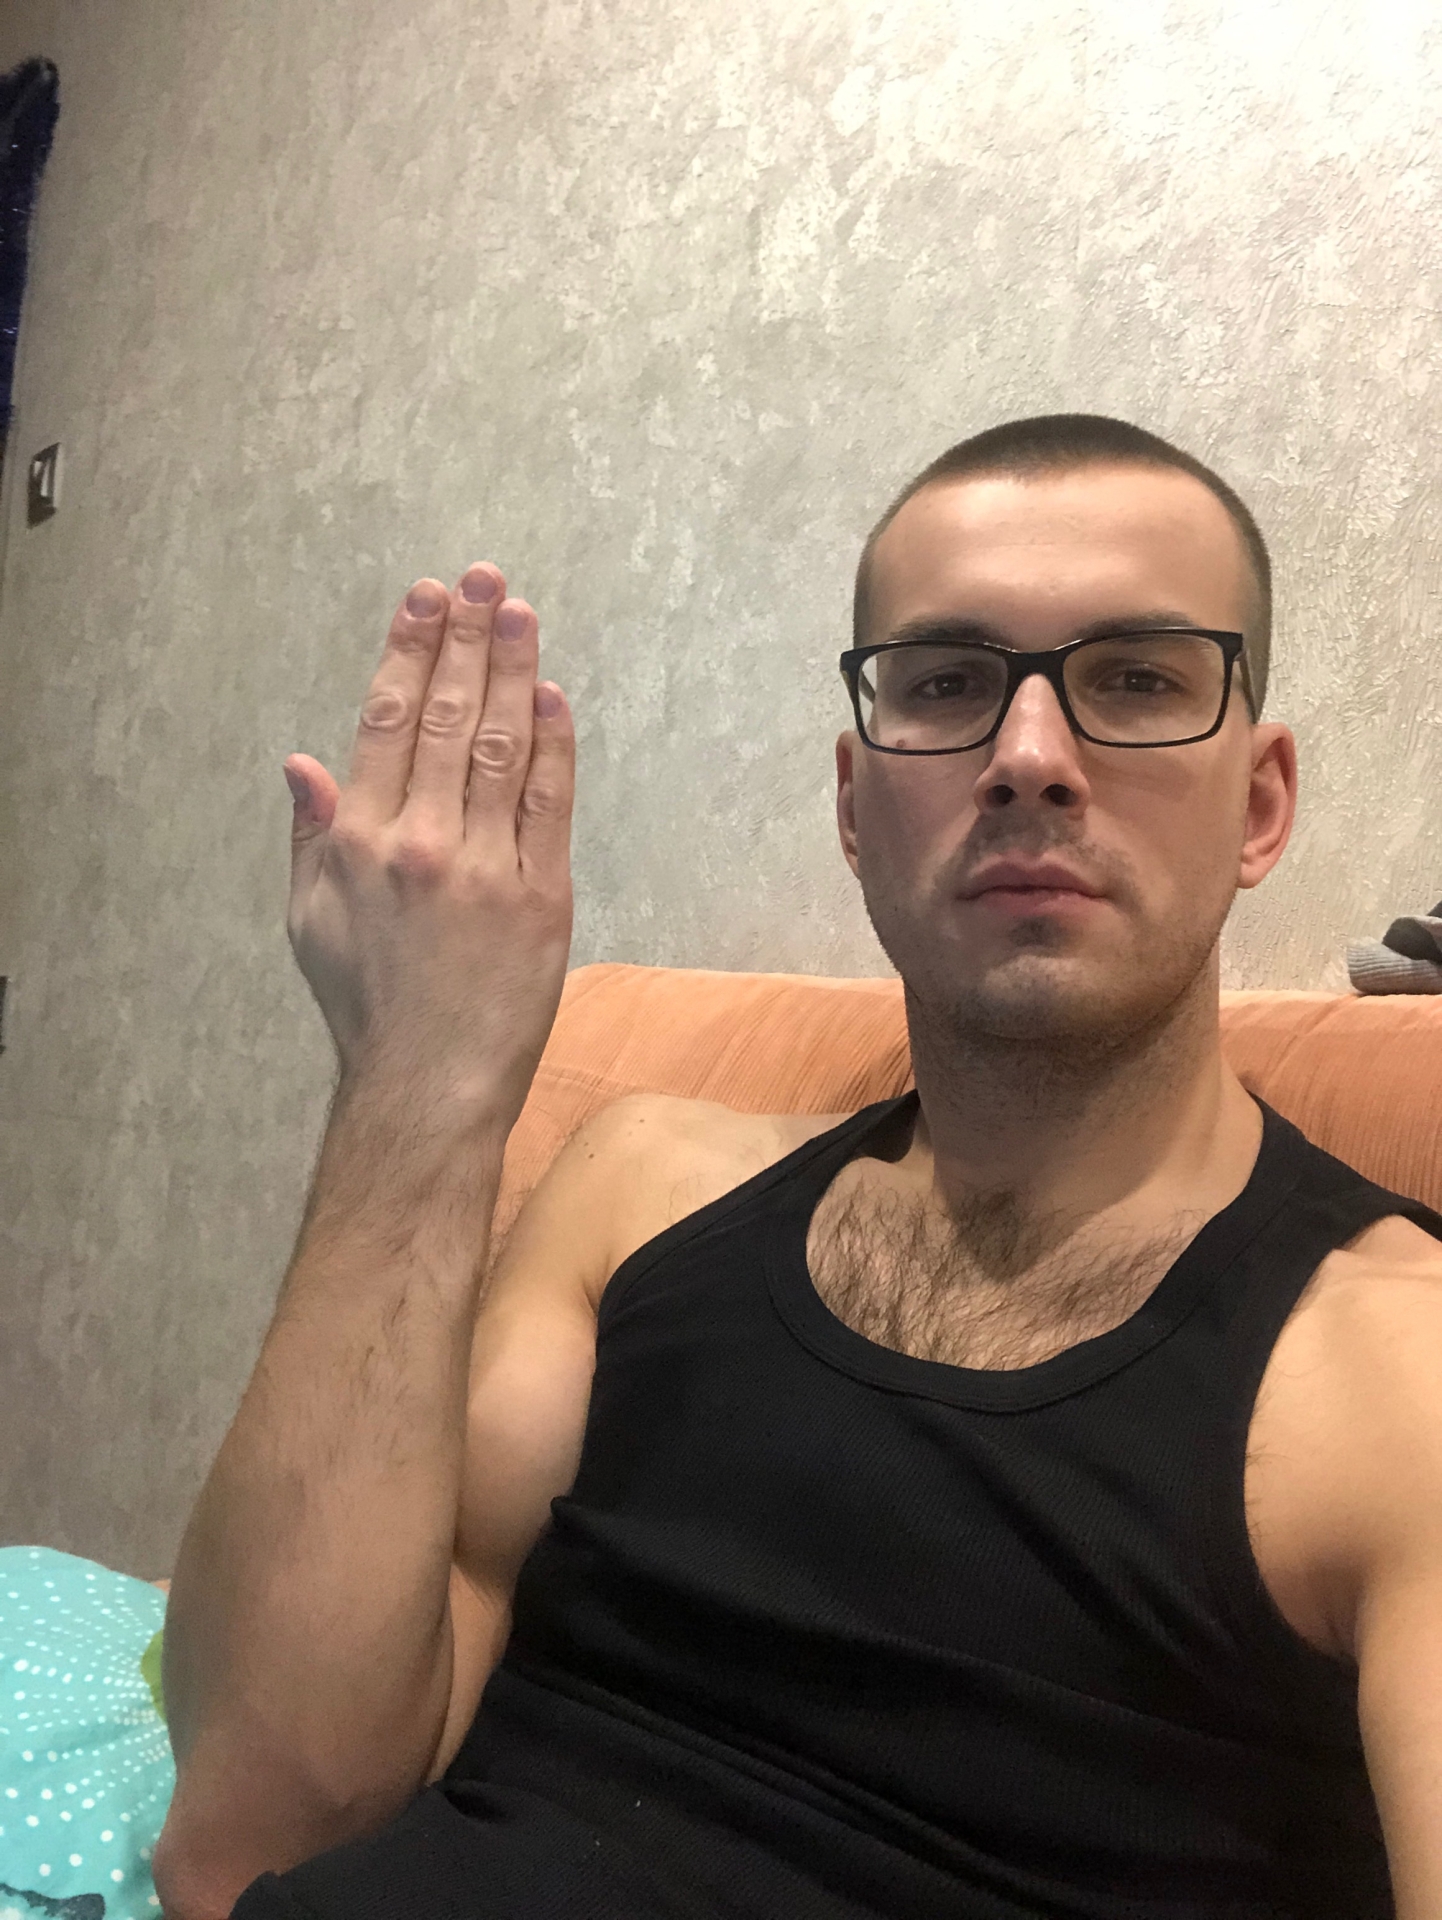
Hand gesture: stop_inverted